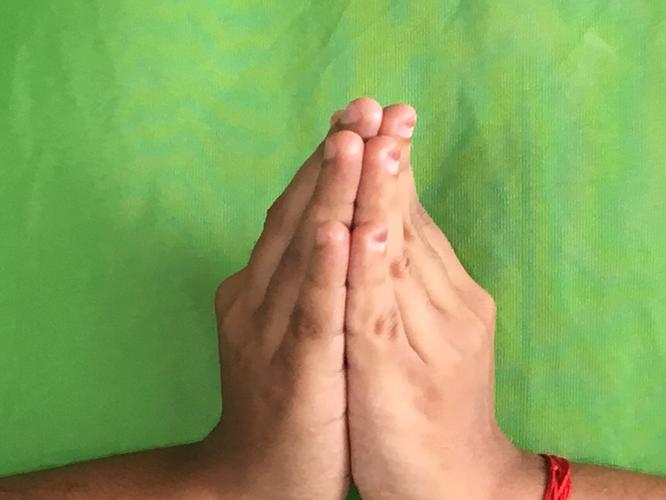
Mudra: Anjali
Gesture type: double_hand